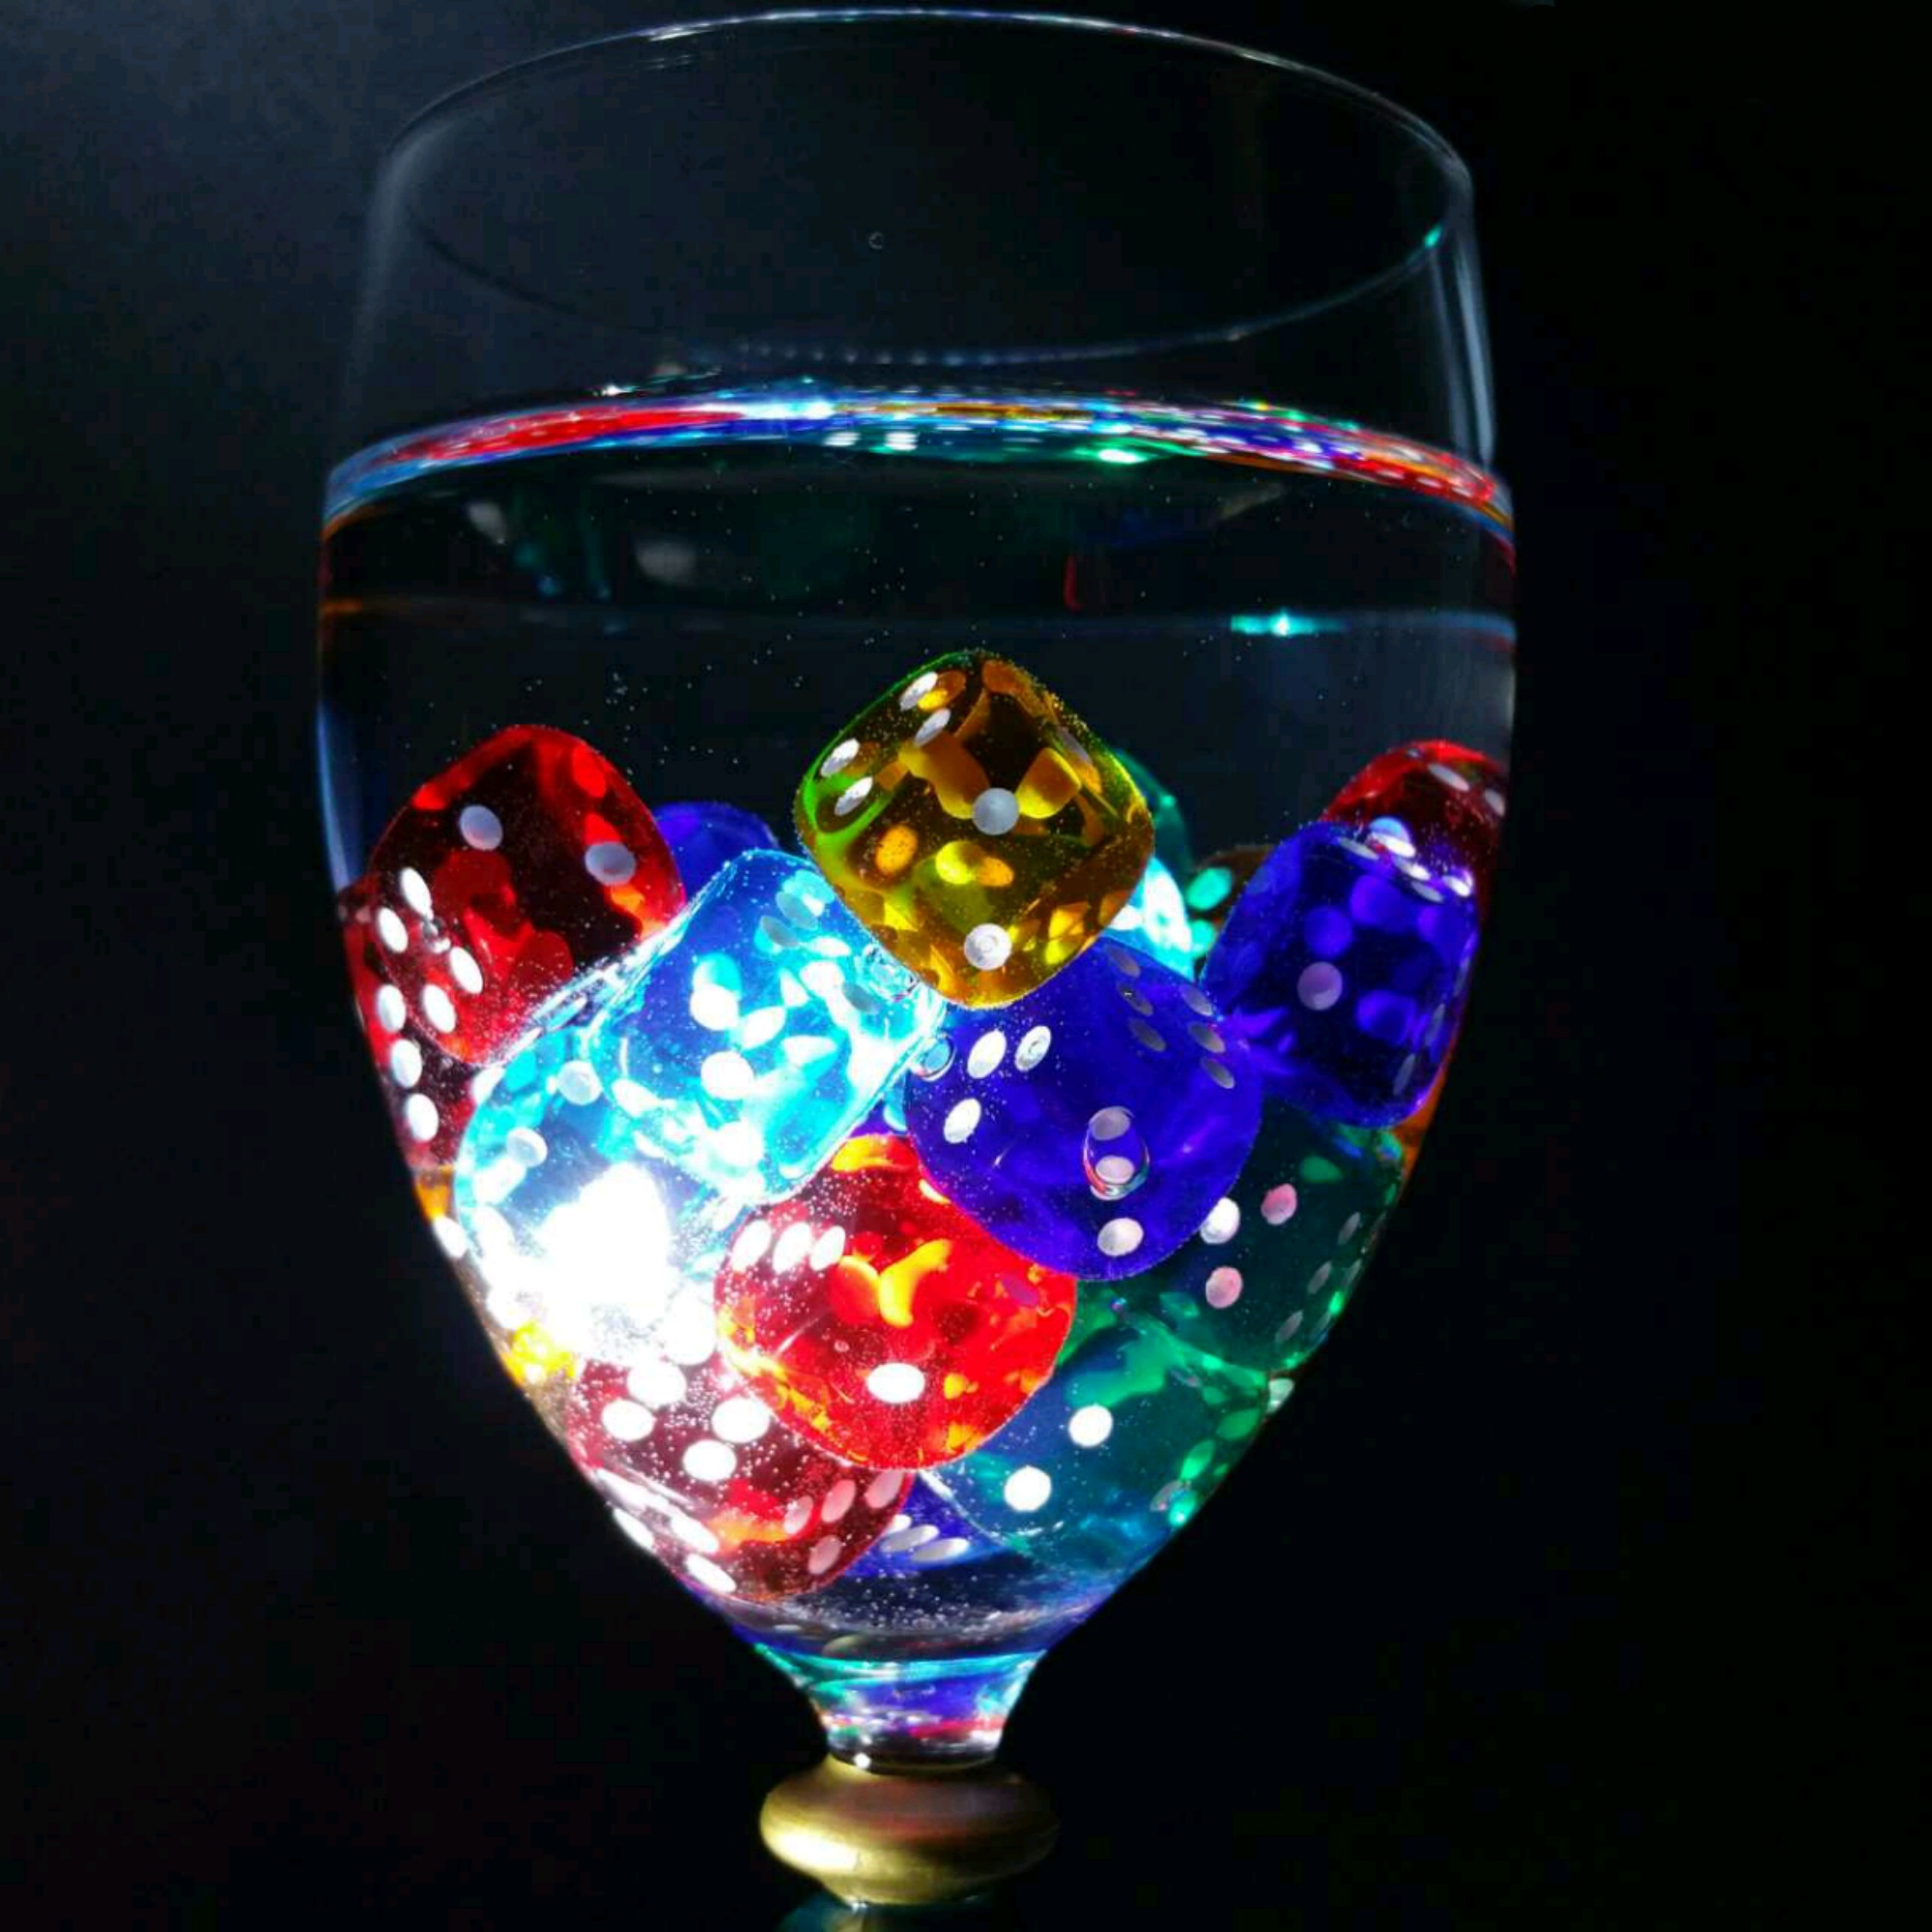
play, glass, color, drink, blue, colorful, lighting, material, wine glass, cube, luck, stemware, craps, lucky dice, drinkware